Rascal Flatts

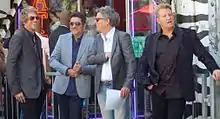
Rascal Flatts with David Foster receiving a star on the Hollywood Walk of Fame in September 2012

Rascal Flatts' eighth studio album, "Changed", was released on April 3, 2012. It was produced by Dann Huff and Rascal Flatts. The first single from that album, "Banjo", became their twelfth number one on the country charts. The second single off the album, "Come Wake Me Up", reached #4 on the Country Airplay chart. The third single from the album was its title track, which peaked at #20 on the Airplay chart.